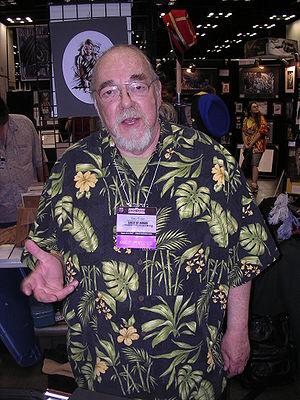
Dungeons & Dragons est un jeu de rôle américain créé et publié par Dave Arneson et Gary Gygax en 1974 chez Tactical Studies Rules.
Arménie : L'état d'urgence est instauré pour vingt jours dans la capitale Erevan après une soirée de violence qui a fait 8 morts et 131 blessés. Depuis le 19 février, l'opposition conteste la victoire du premier ministre Serge Sarkissian face à l'ancien président Levon Ter-Petrossian qui est placé en résidence surveillée.
Gary Gygax [ˈgaɪ.gæks], né le 27 juillet 1938 à Chicago et mort le 4 mars 2008 à Lake Geneva, est un écrivain américain et un concepteur de jeux dans le domaine du jeu de rôle sur table.
Expedition to the Barrier Peaks est un mode d’aventure du jeu de rôle Donjons et Dragons datant de 1980 et écrit par Gary Gygax. Alors que D&D constitue l'archétype de l'Heroic fantasy, ce mode inclut certains éléments de science fiction, et par conséquent appartient à ce genre d'univers. Le héros est placé dans une situation périlleuse : les membres de son vaisseau spatial sont morts d'une maladie non-spécifiée, mais robots et créatures étranges sont toujours actifs dans l'engin. Le personnage joueur doit donc les combattre, récolter toujours plus d'armes futuristes et de cartes colorées nécessaires à l'avancement de la mission.